Saint-Vincent-de-Paul, Gironde

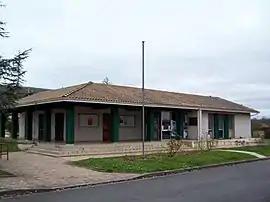
The town hall in Saint-Vincent-de-Paul

Saint-Vincent-de-Paul is a commune in the Gironde department in Nouvelle-Aquitaine in southwestern France.